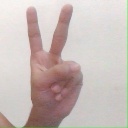
अक्षर: क